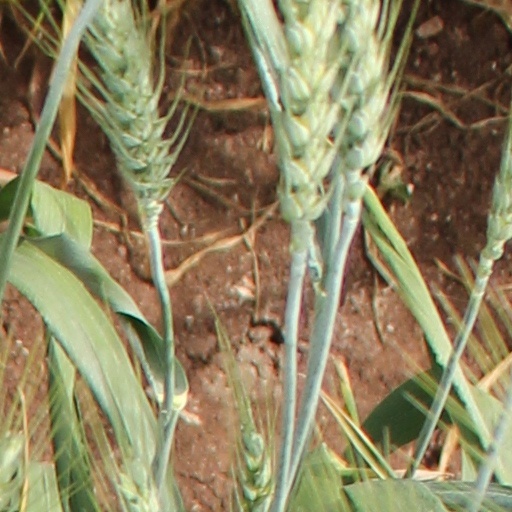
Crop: wheat